Vuia 1

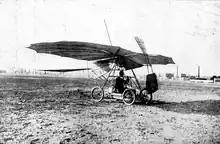
The Vuia I-bis

After some successive changes, Vuia completed the upgrades in August. The wings of this machine had a smaller wing camber and an orientable stabilizer, improving the aerodynamic qualities of the plane. The angle of incidence was no longer adjusted in flight, being fixed before takeoff. The efficiency of the engine was also improved by increasing the airscrew's speed to 930 turns per minute. During the experiments the weight of the machine was changed several times. Initially planned to have 240 kg, the weight of the machine eventually reached 275 kg.